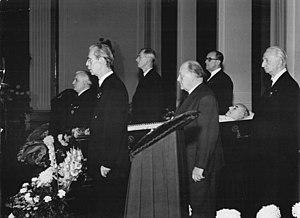
Max Butting est un compositeur allemand, né le 6 octobre 1888 et mort à Berlin le 13 juillet 1976.